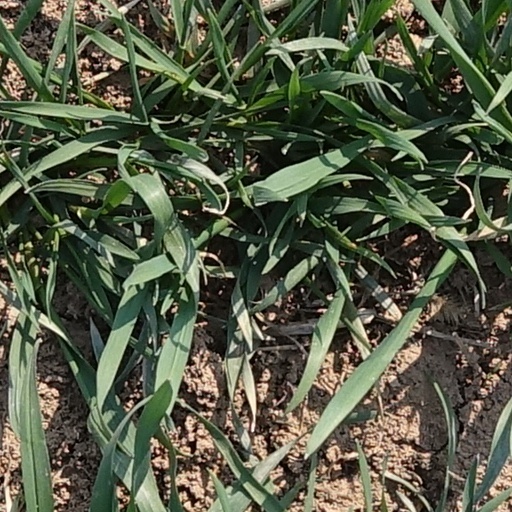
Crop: wheat